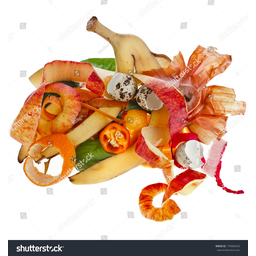
Label: generalcompost